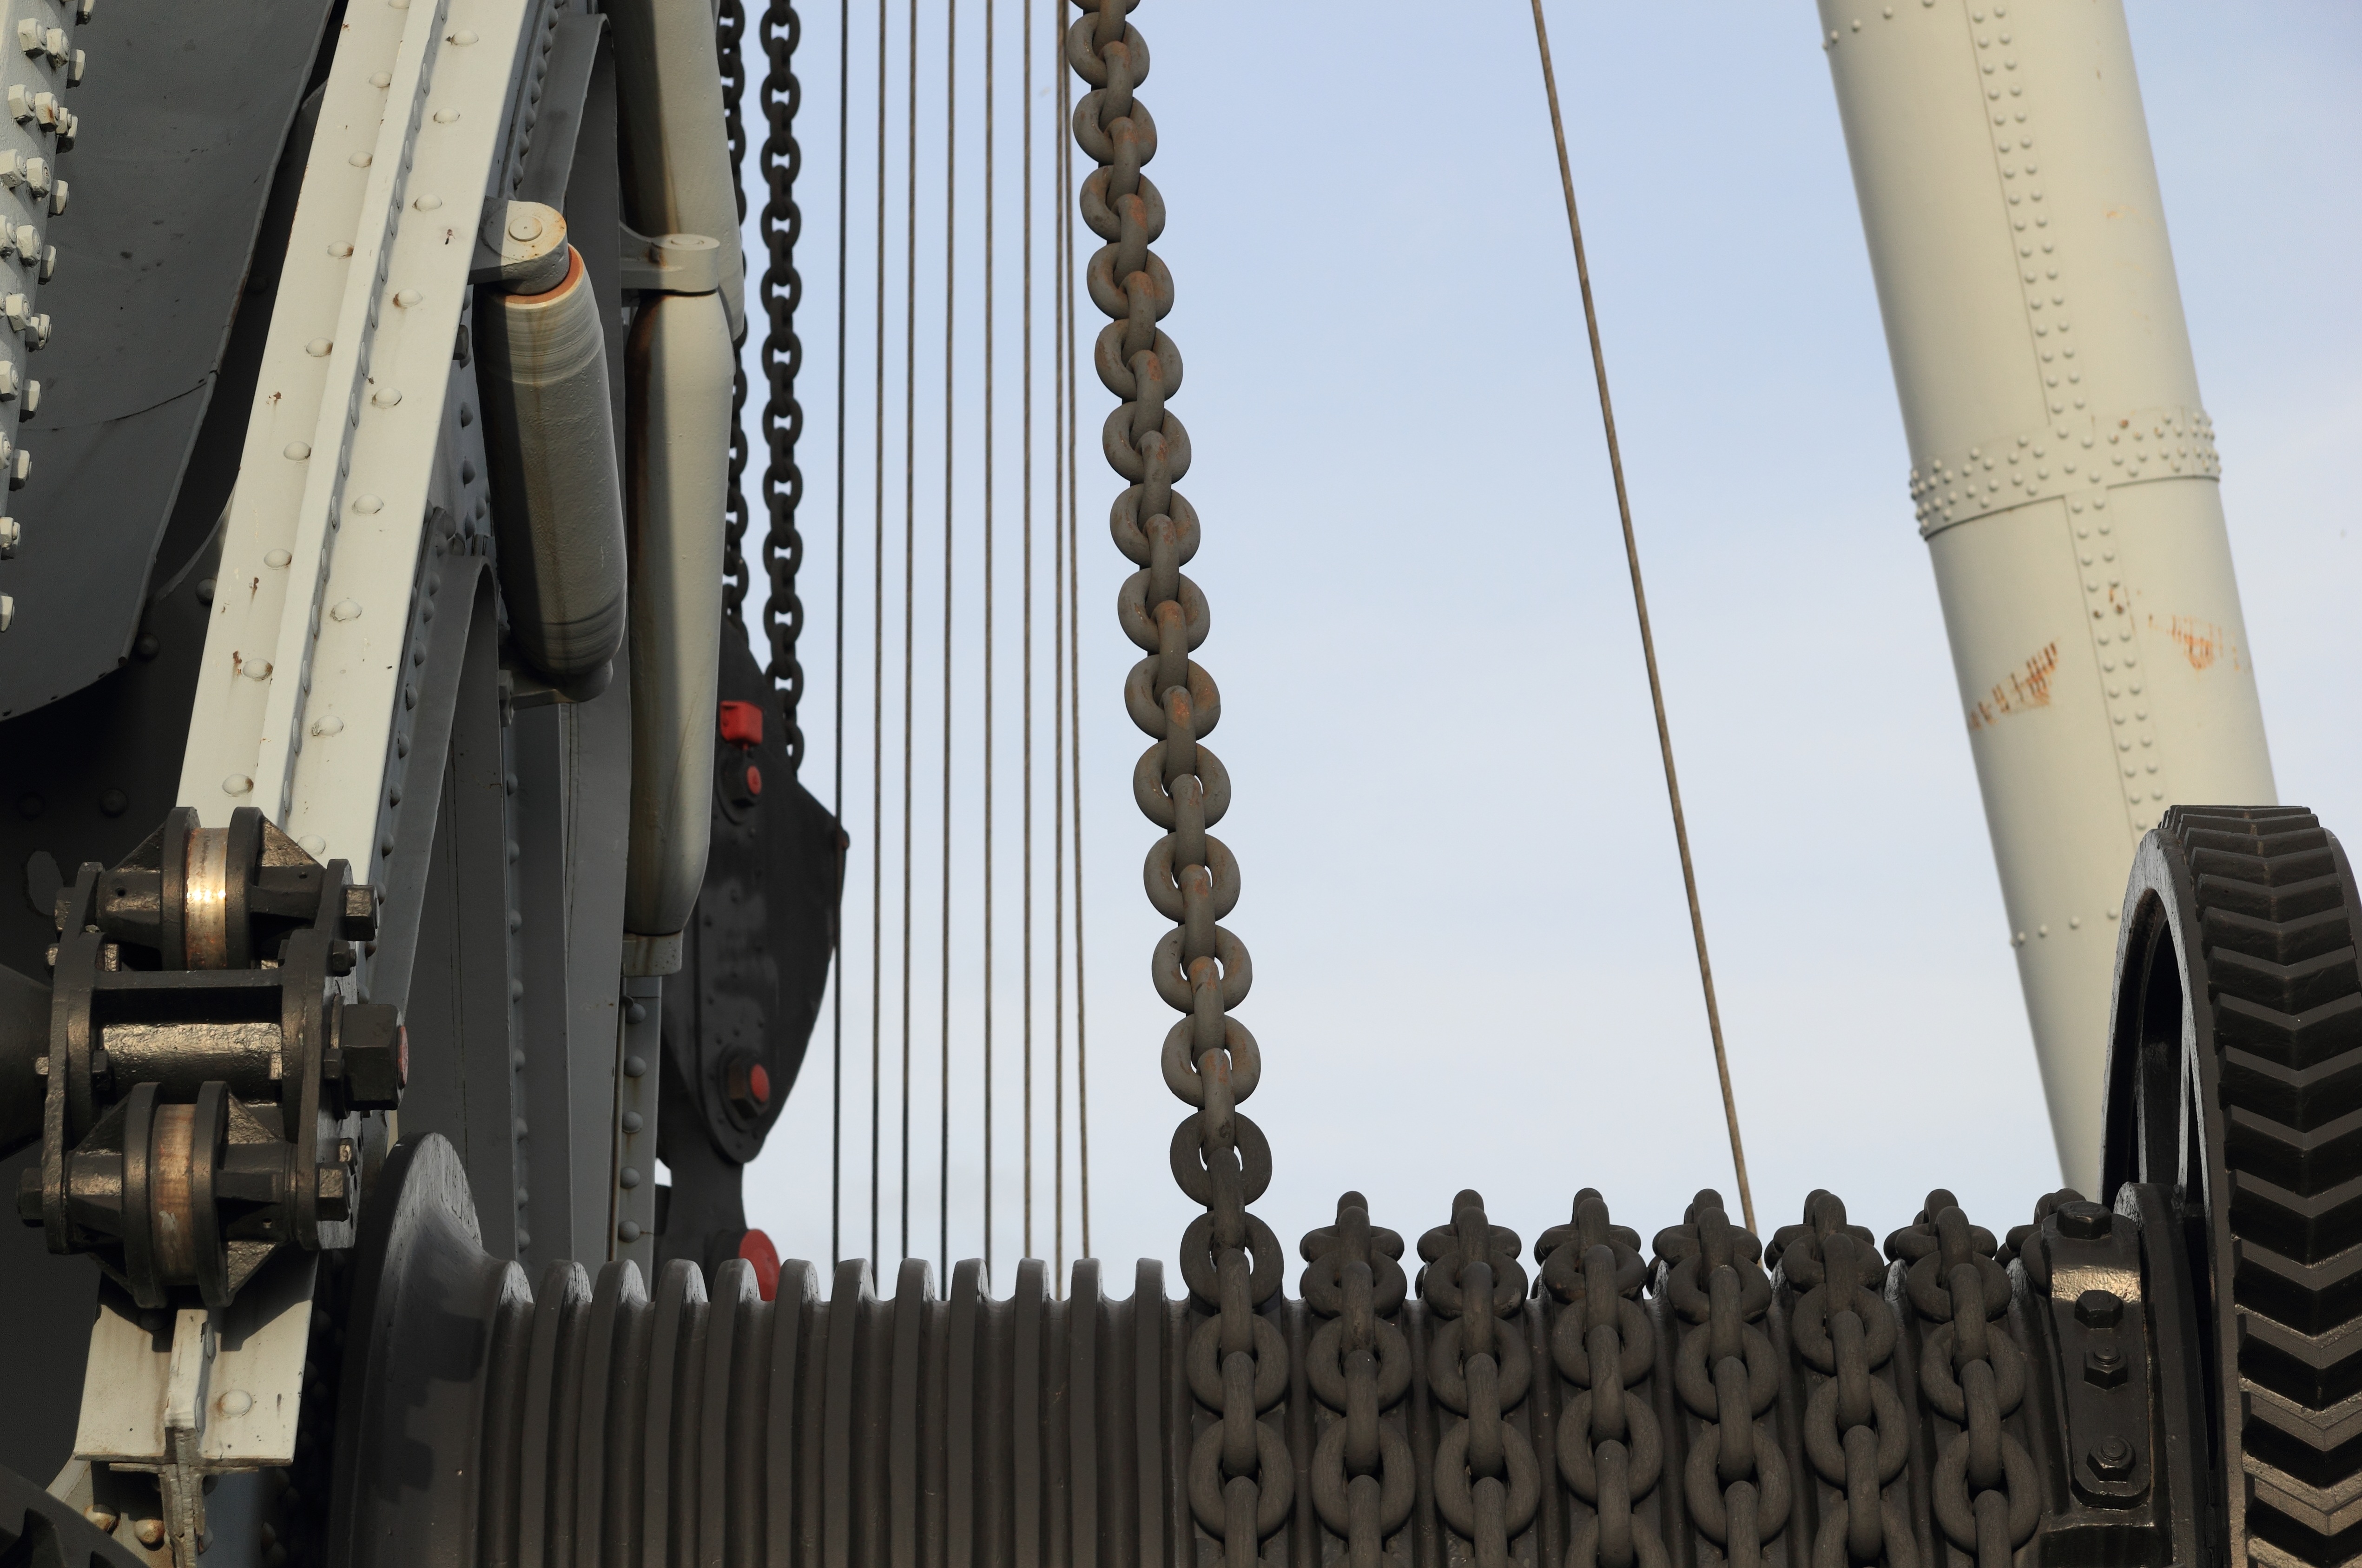
cable, vehicle, museum, mast, turkey, istanbul, winch, technical